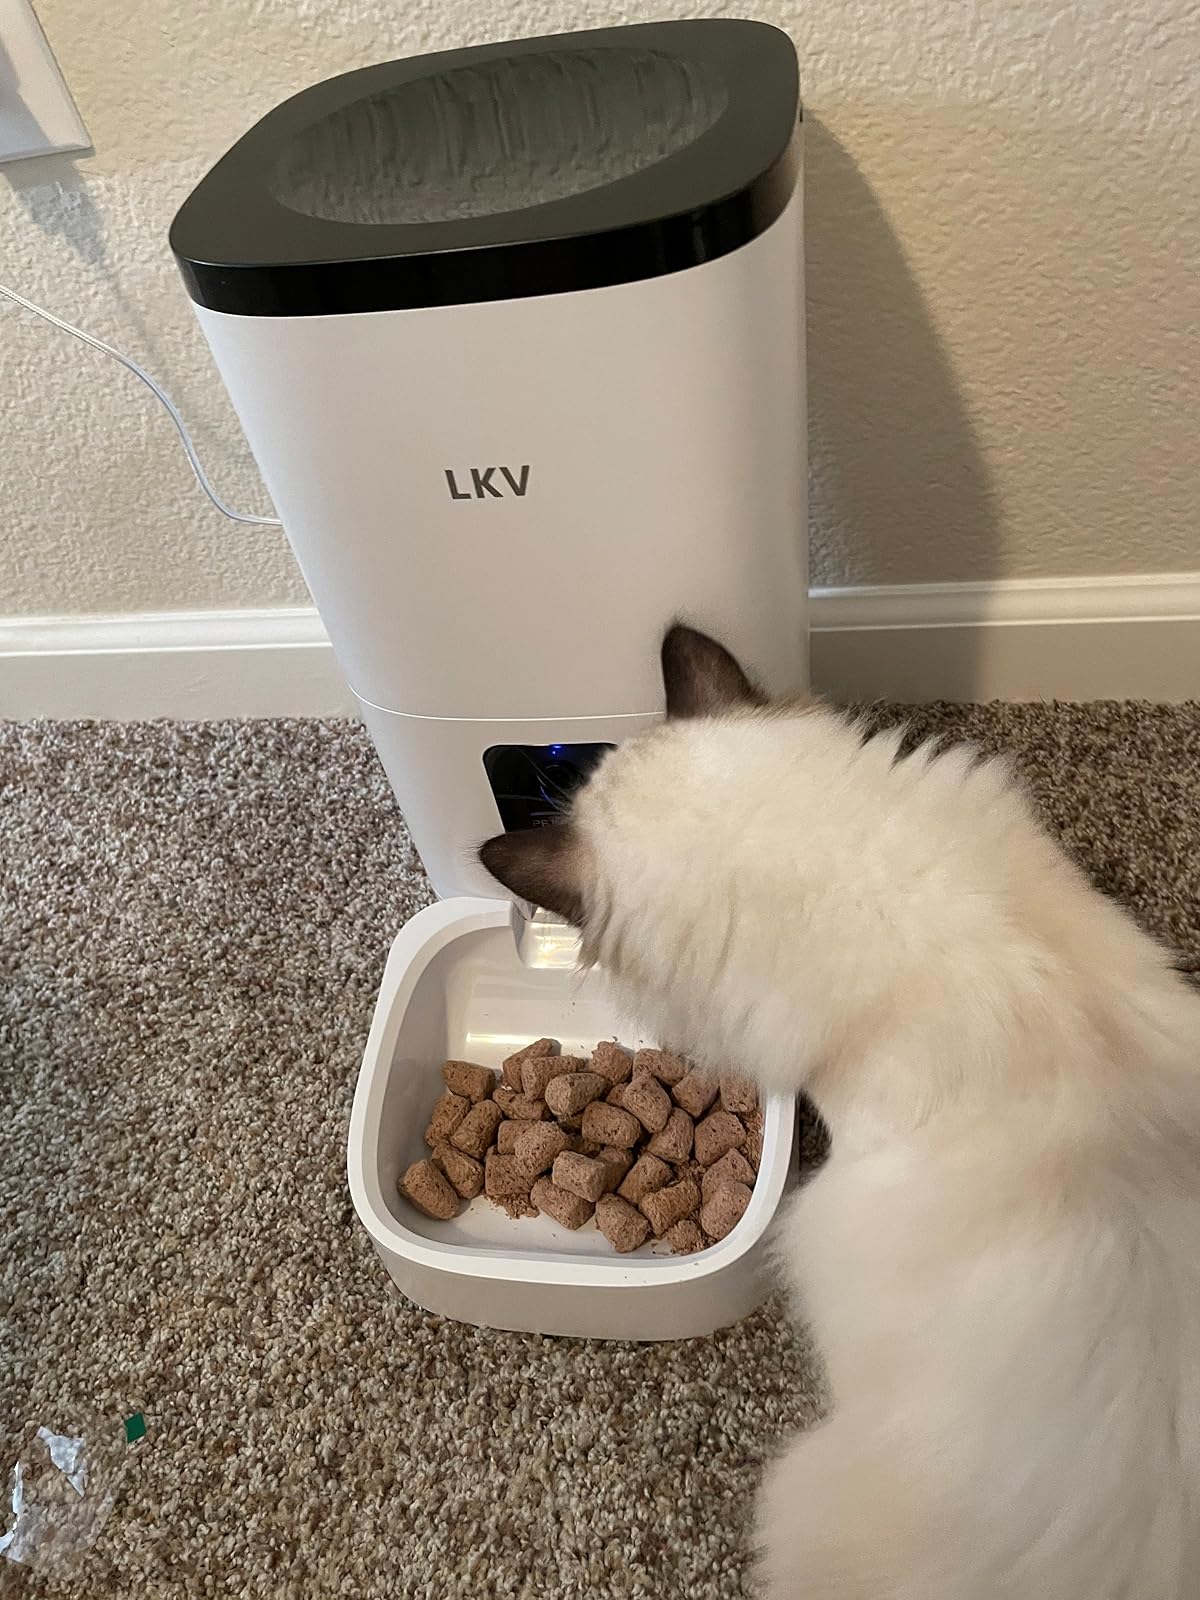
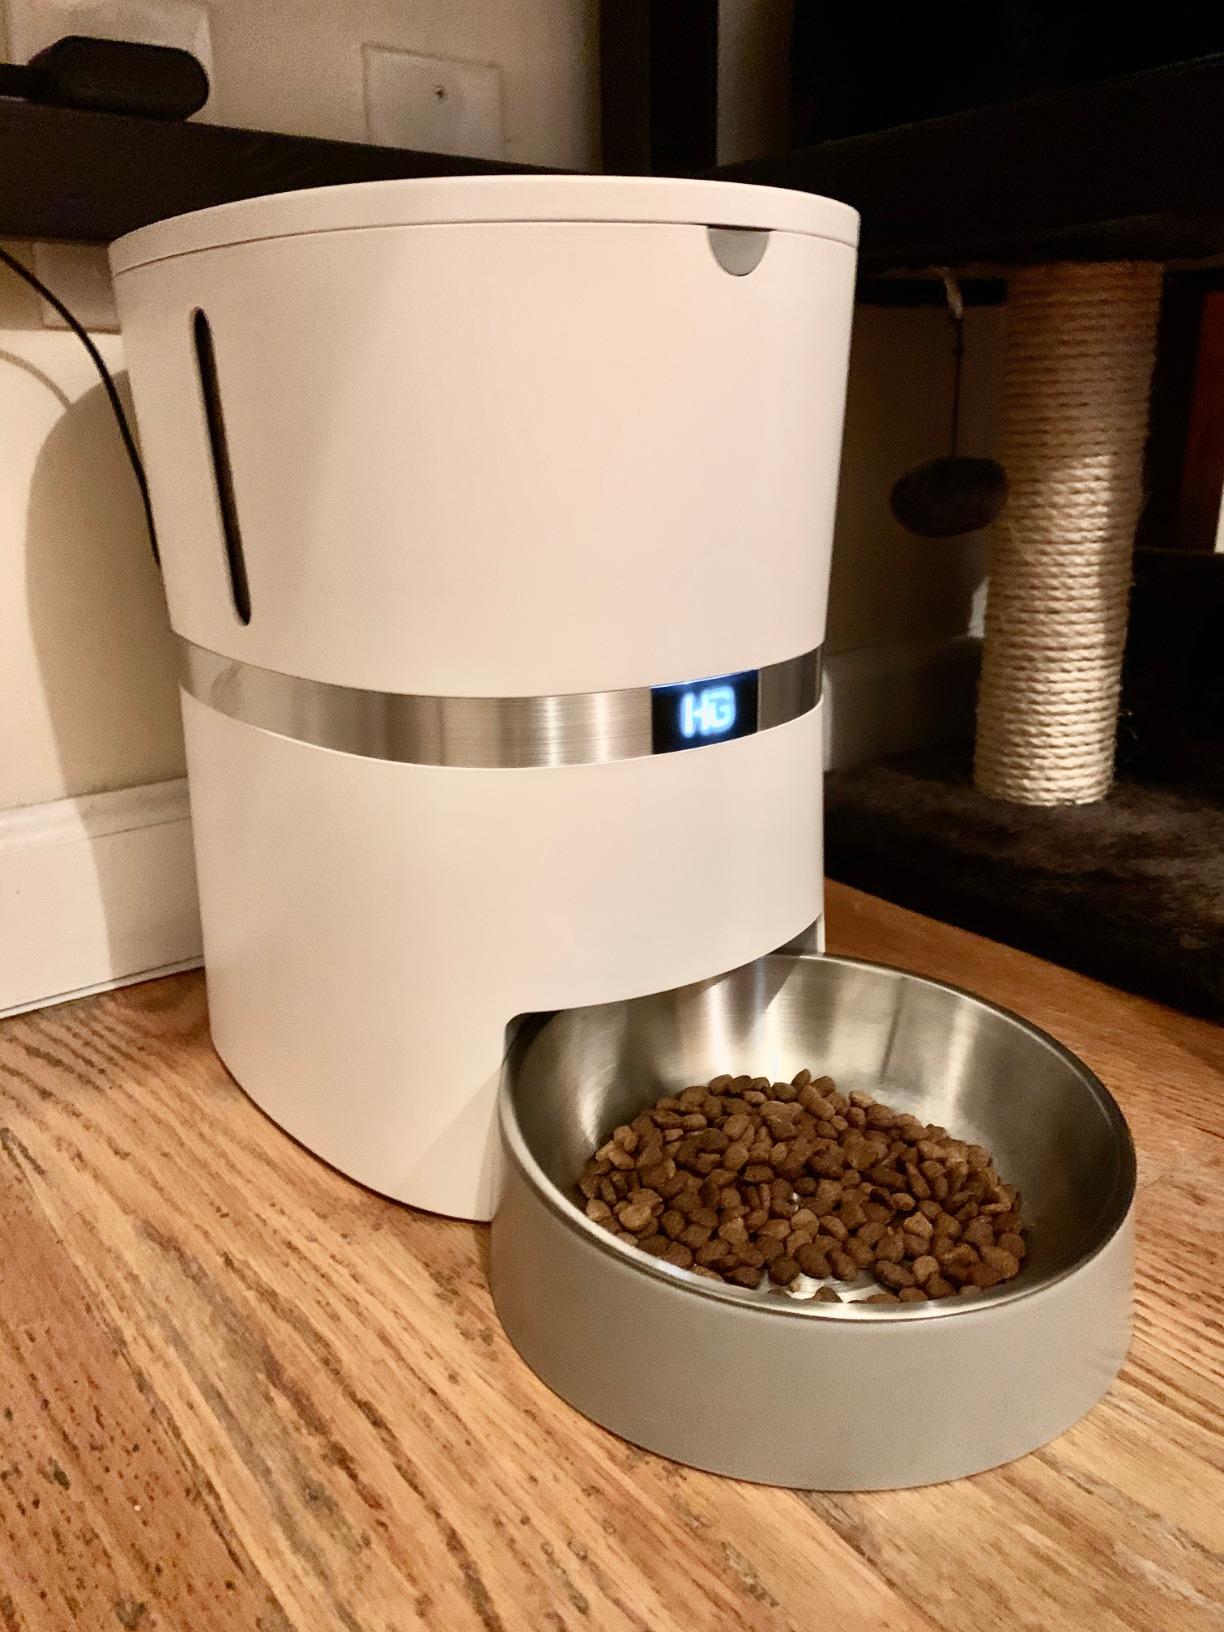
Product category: items_feeder
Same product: no